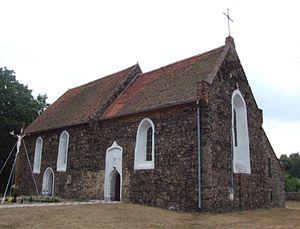
Mirocin Dolny est un village polonais de la gmina de Kożuchów dans la powiat de Nowa Sól de la voïvodie de Lubusz dans l'ouest de la Pologne.